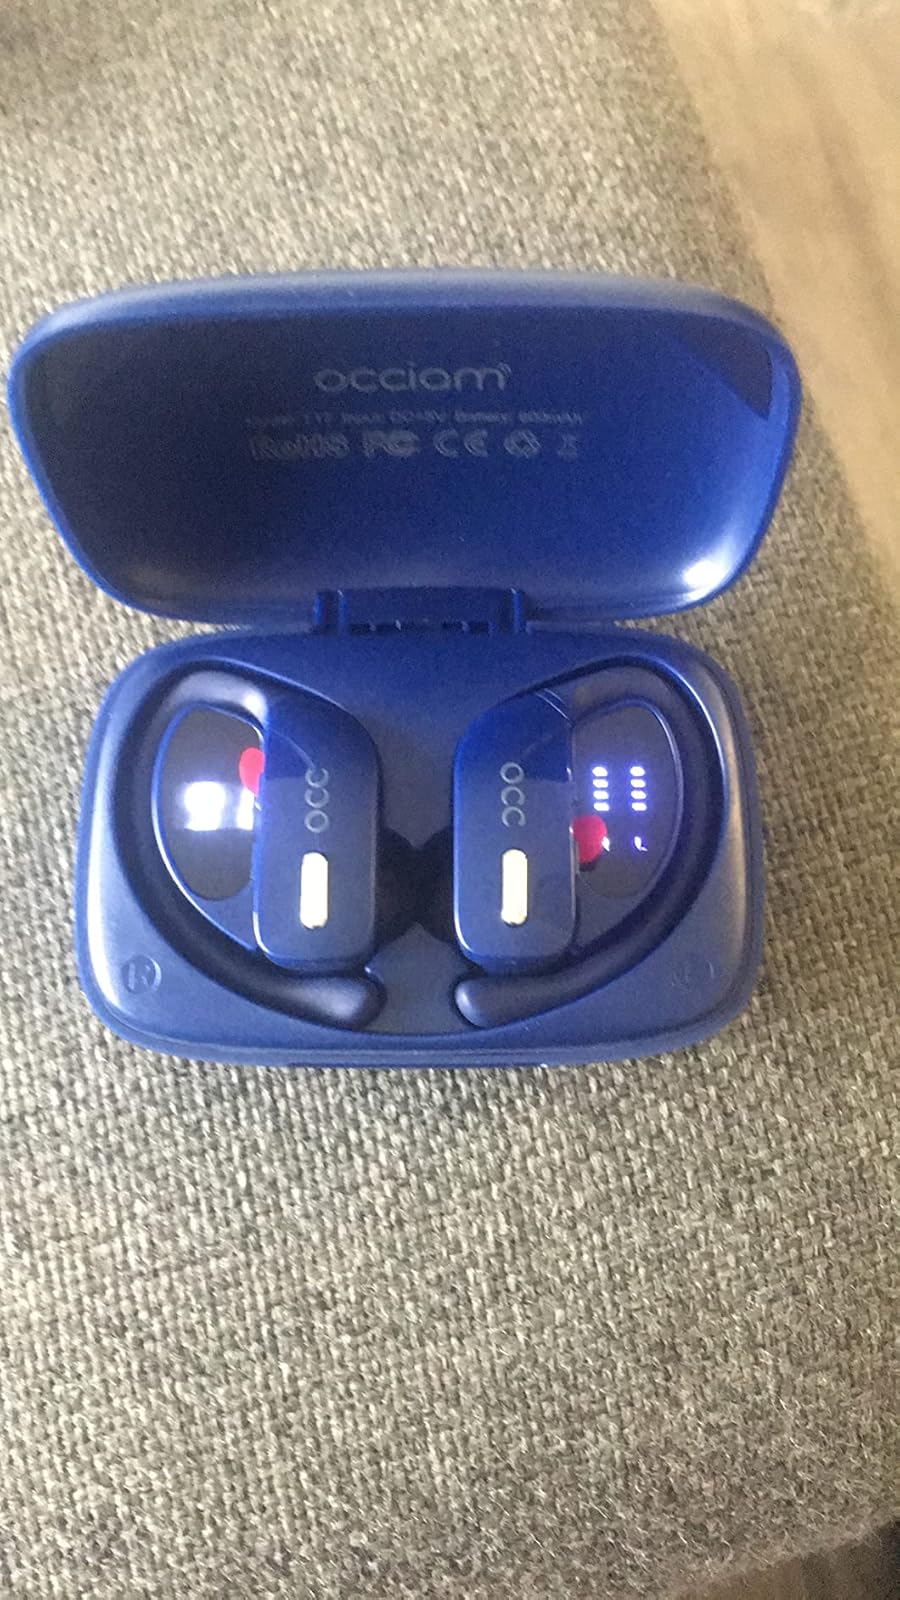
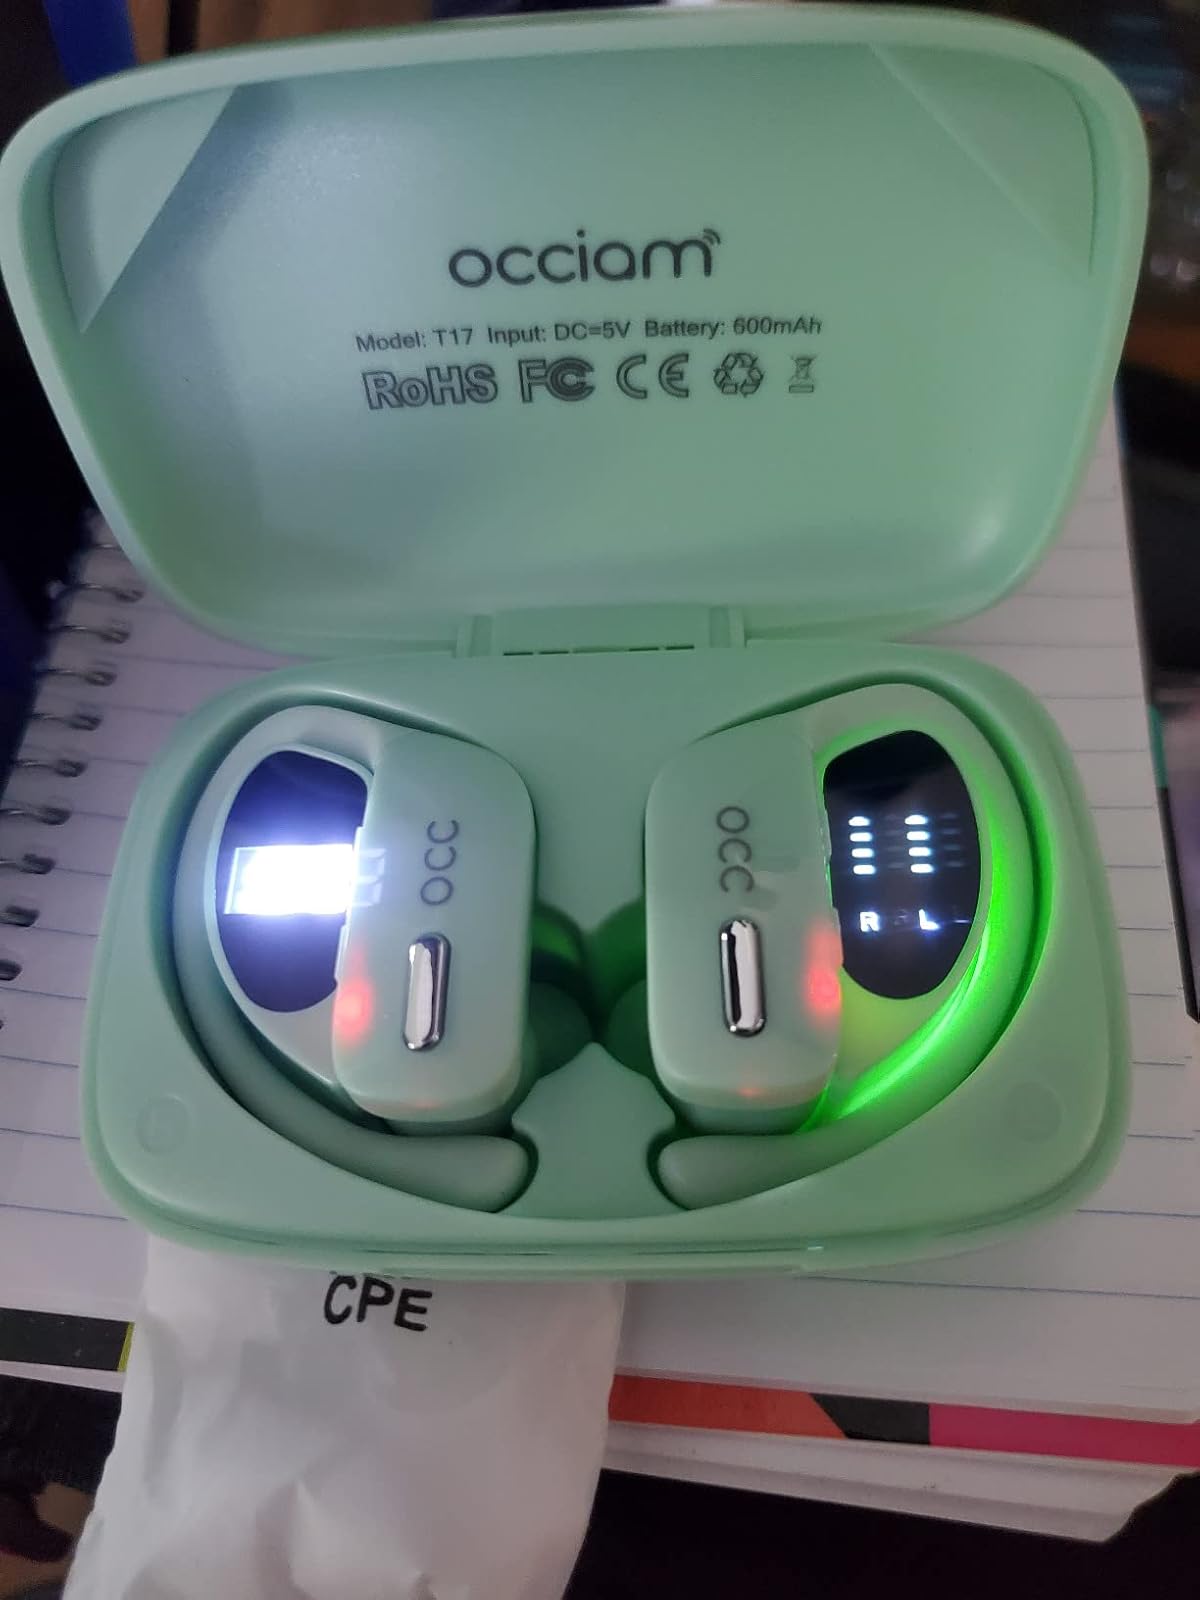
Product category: earbuds
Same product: no